Helly Shah

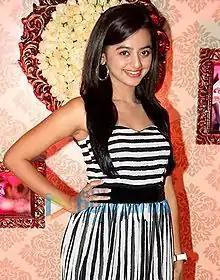
Shah in 2016

From March 2015 to December 2016, Shah portrayed Swara Maheshwari in "Swaragini."